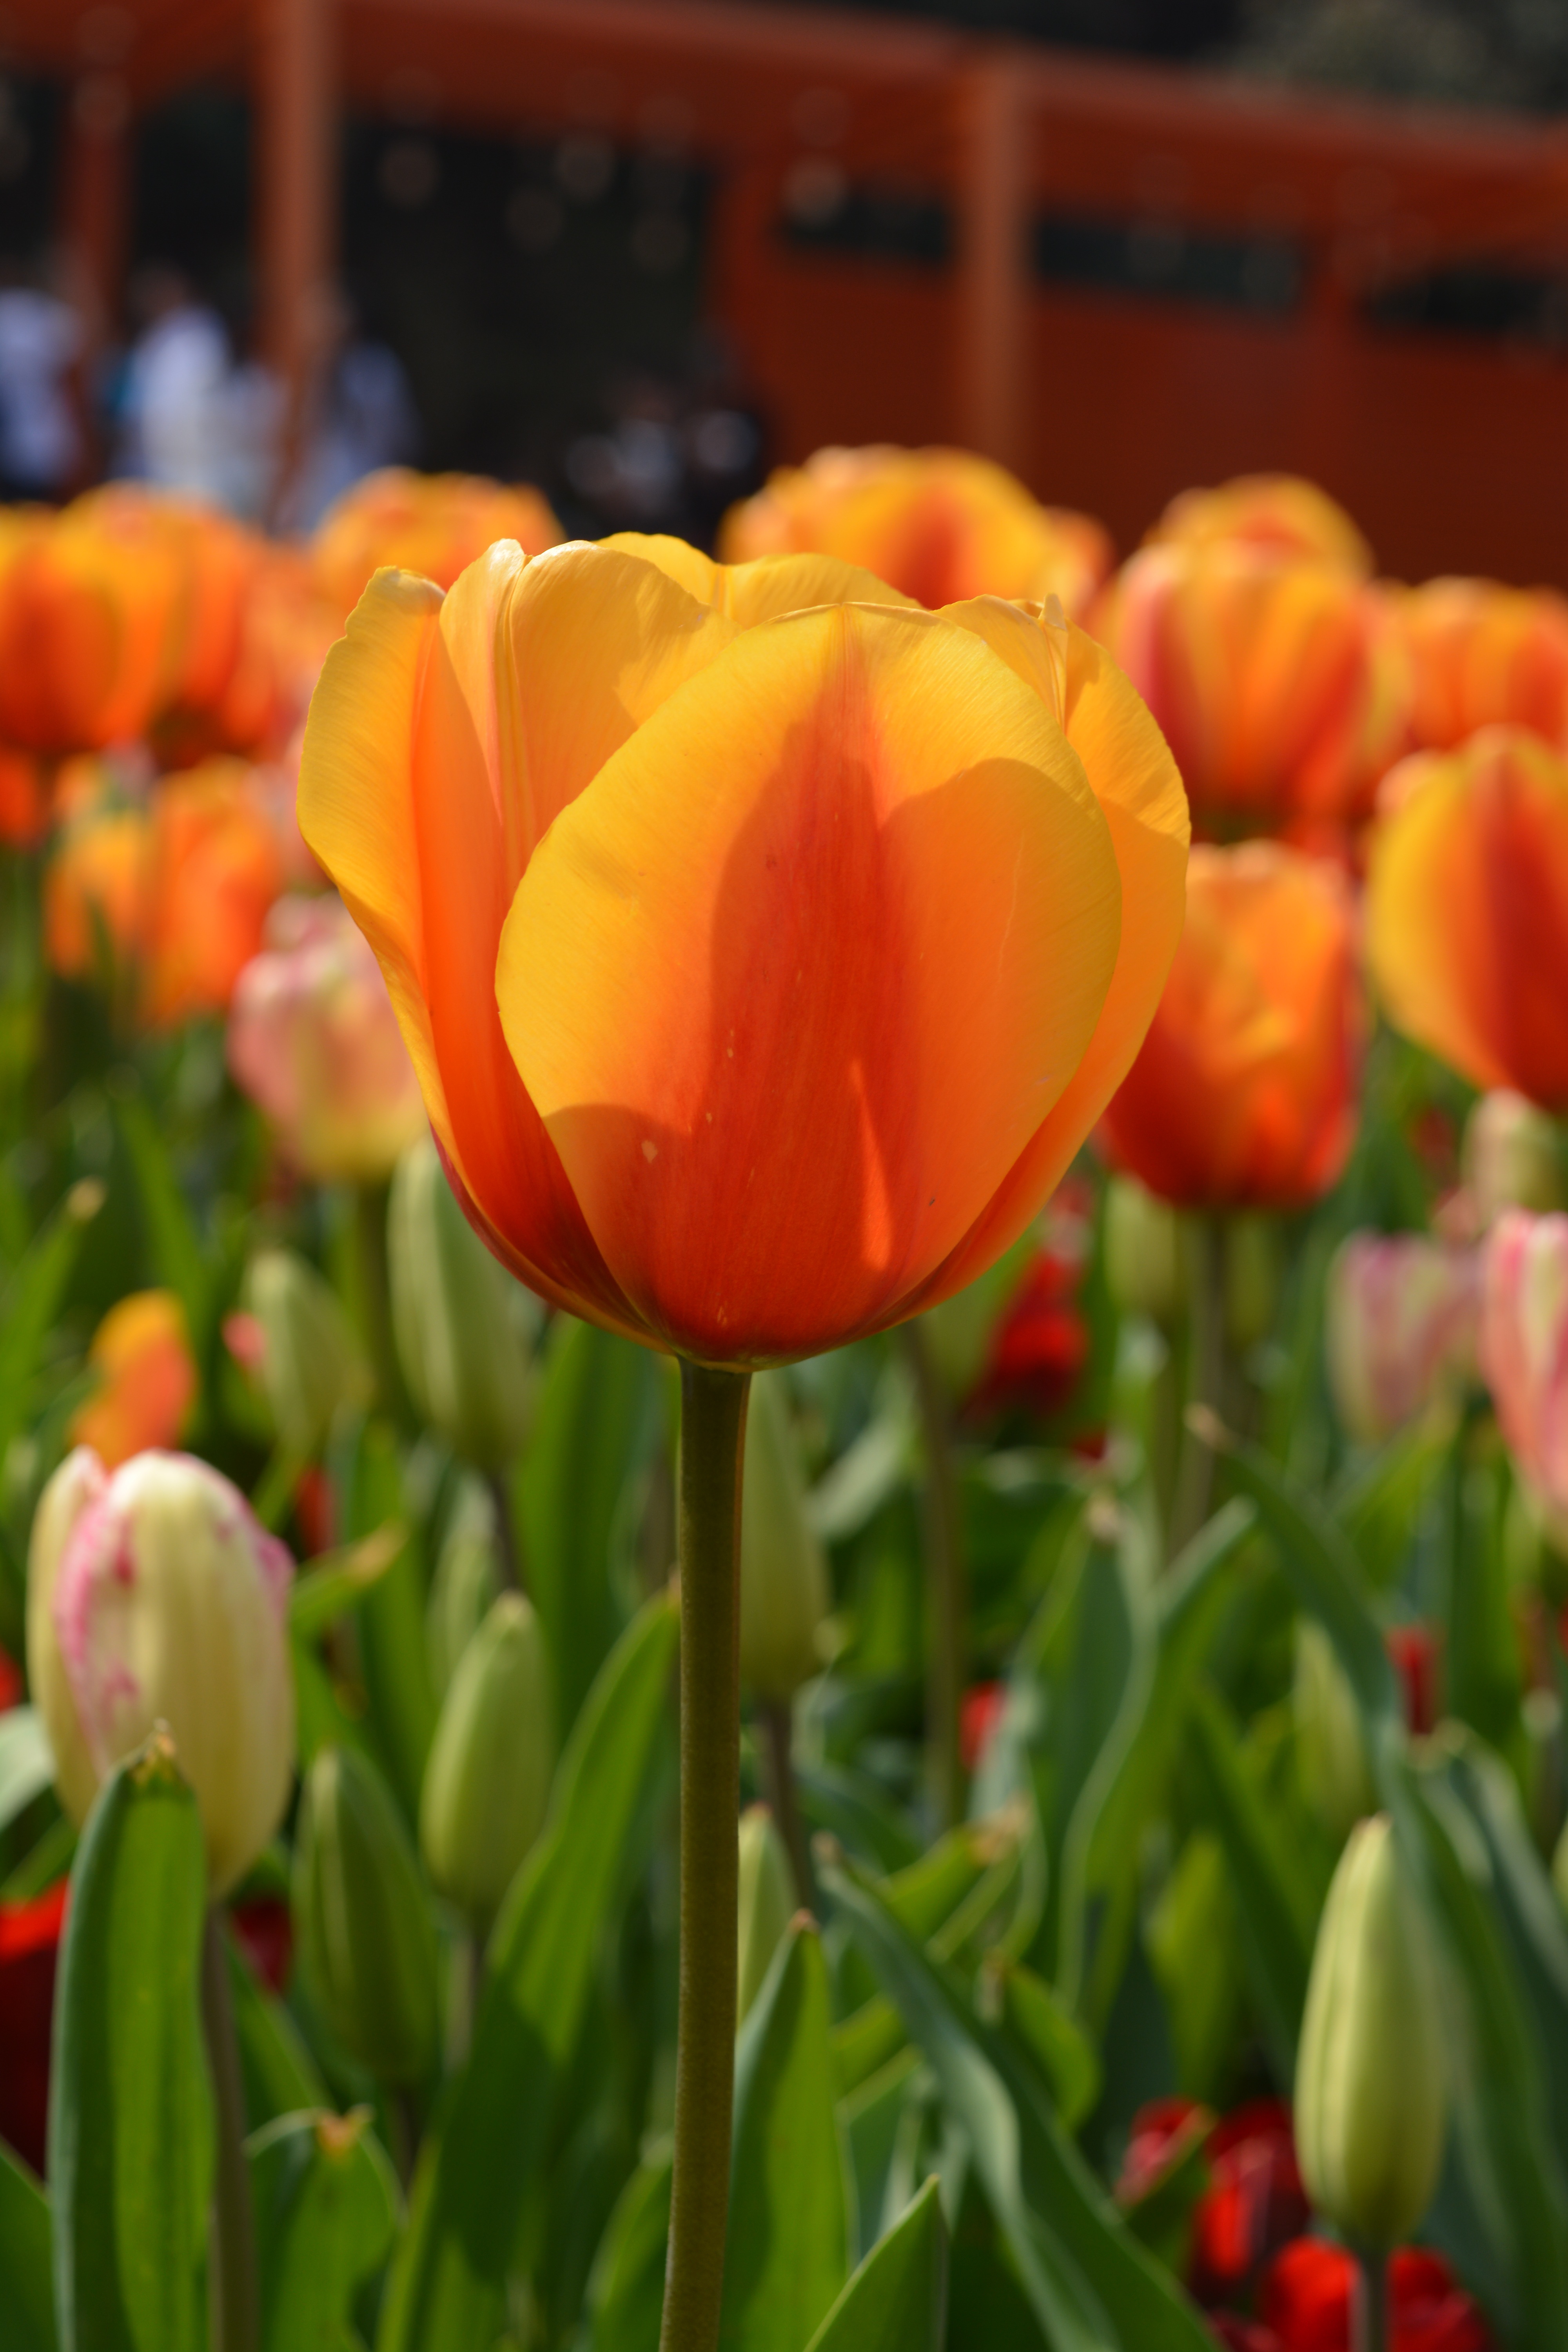
plant, flower, petal, tulip, yellow, flowering plant, lily family, land plant